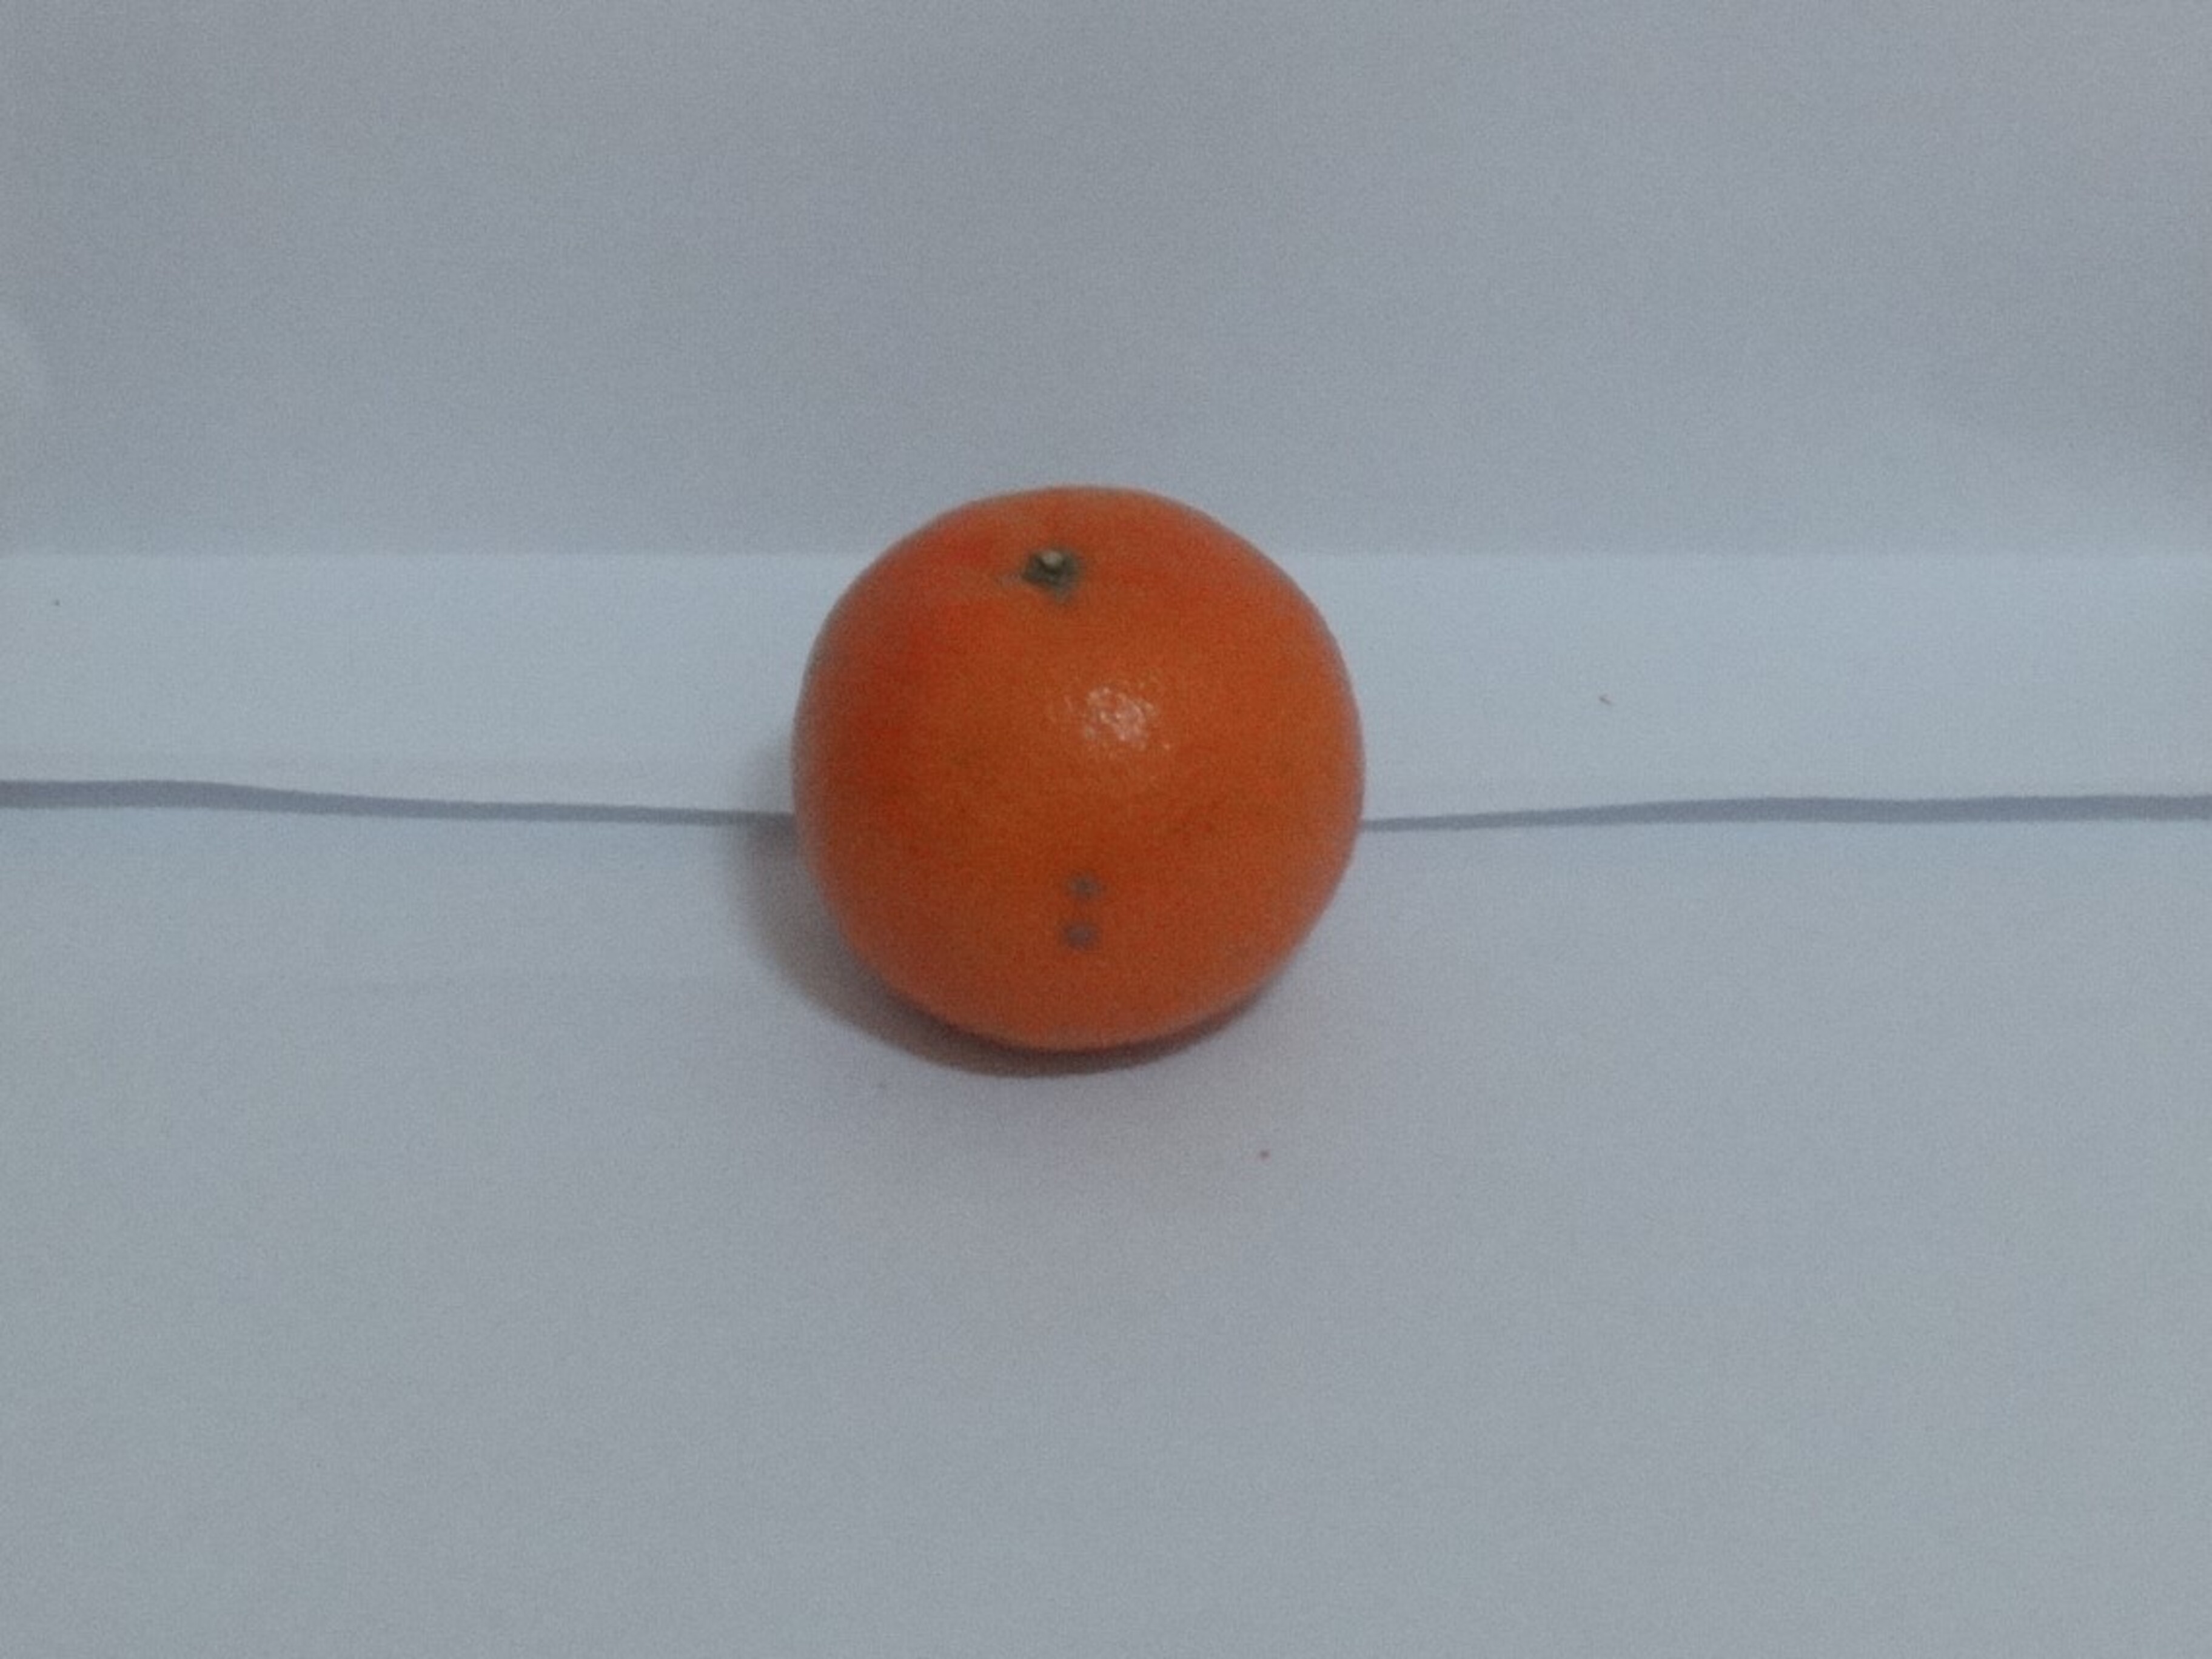
Citrus fruit variety: tankan